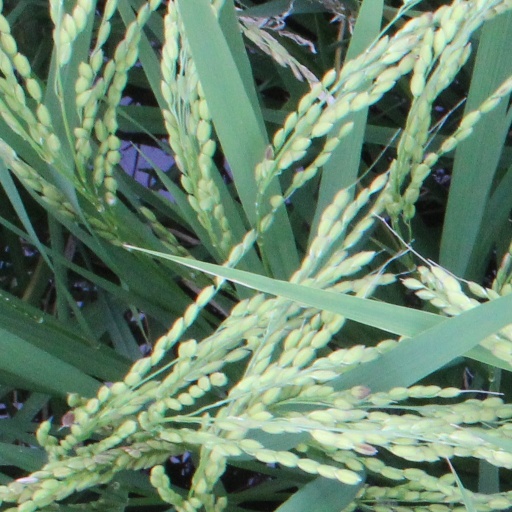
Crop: rice